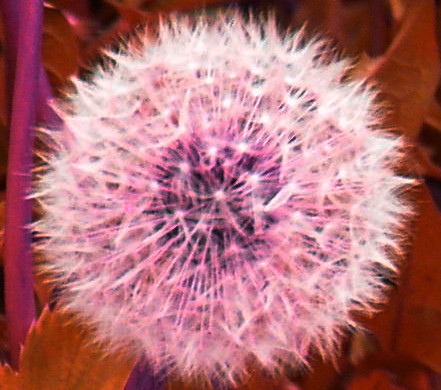
Flower: dandelion